List of chairmen of the State Duma

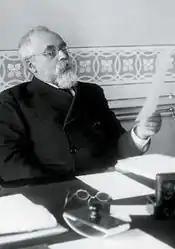
Sergey Muromtsev, shortest tenure of office, 72 days

Traditionally when a new Russian parliament is formed the eldest deputy opens the first session until a chairman or a speaker is elected. In 2021, Valentina Tereshkova became the first Mother of the house.